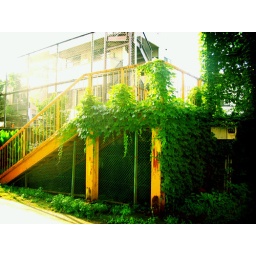
next to a park under a highway bridge near ojima